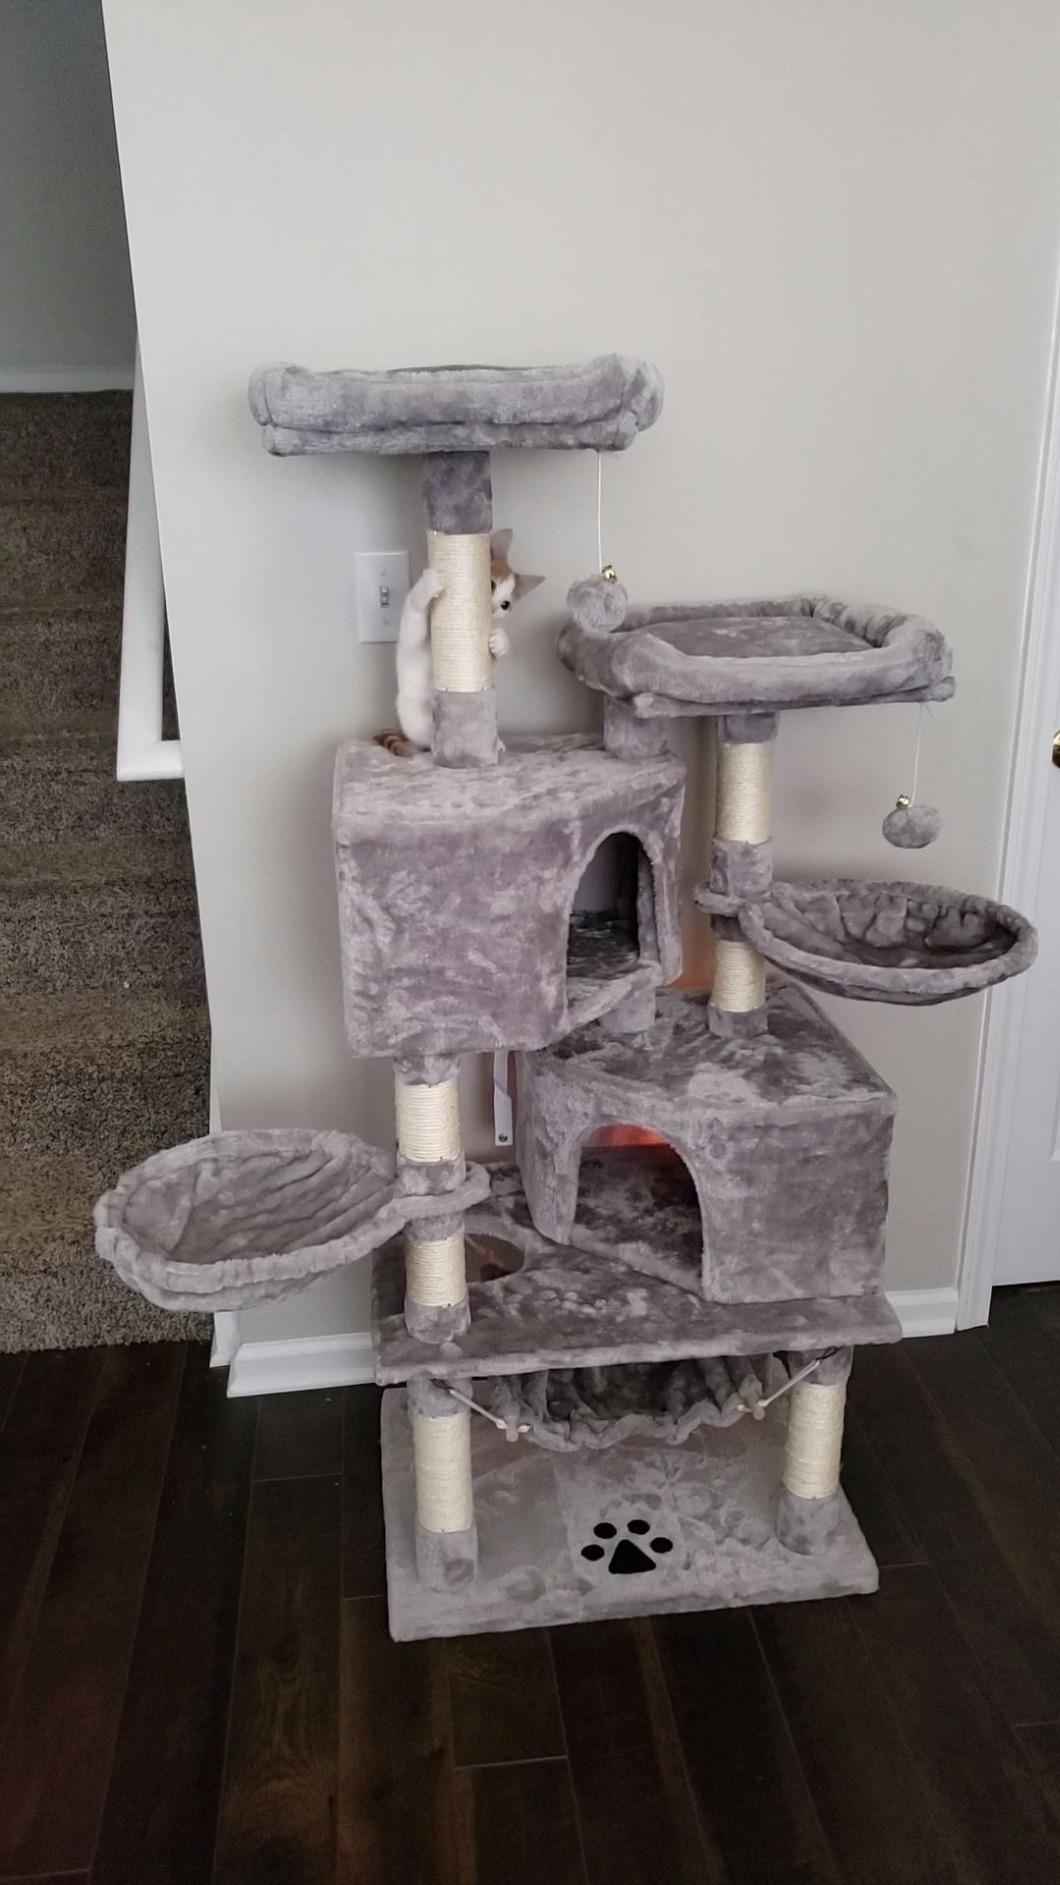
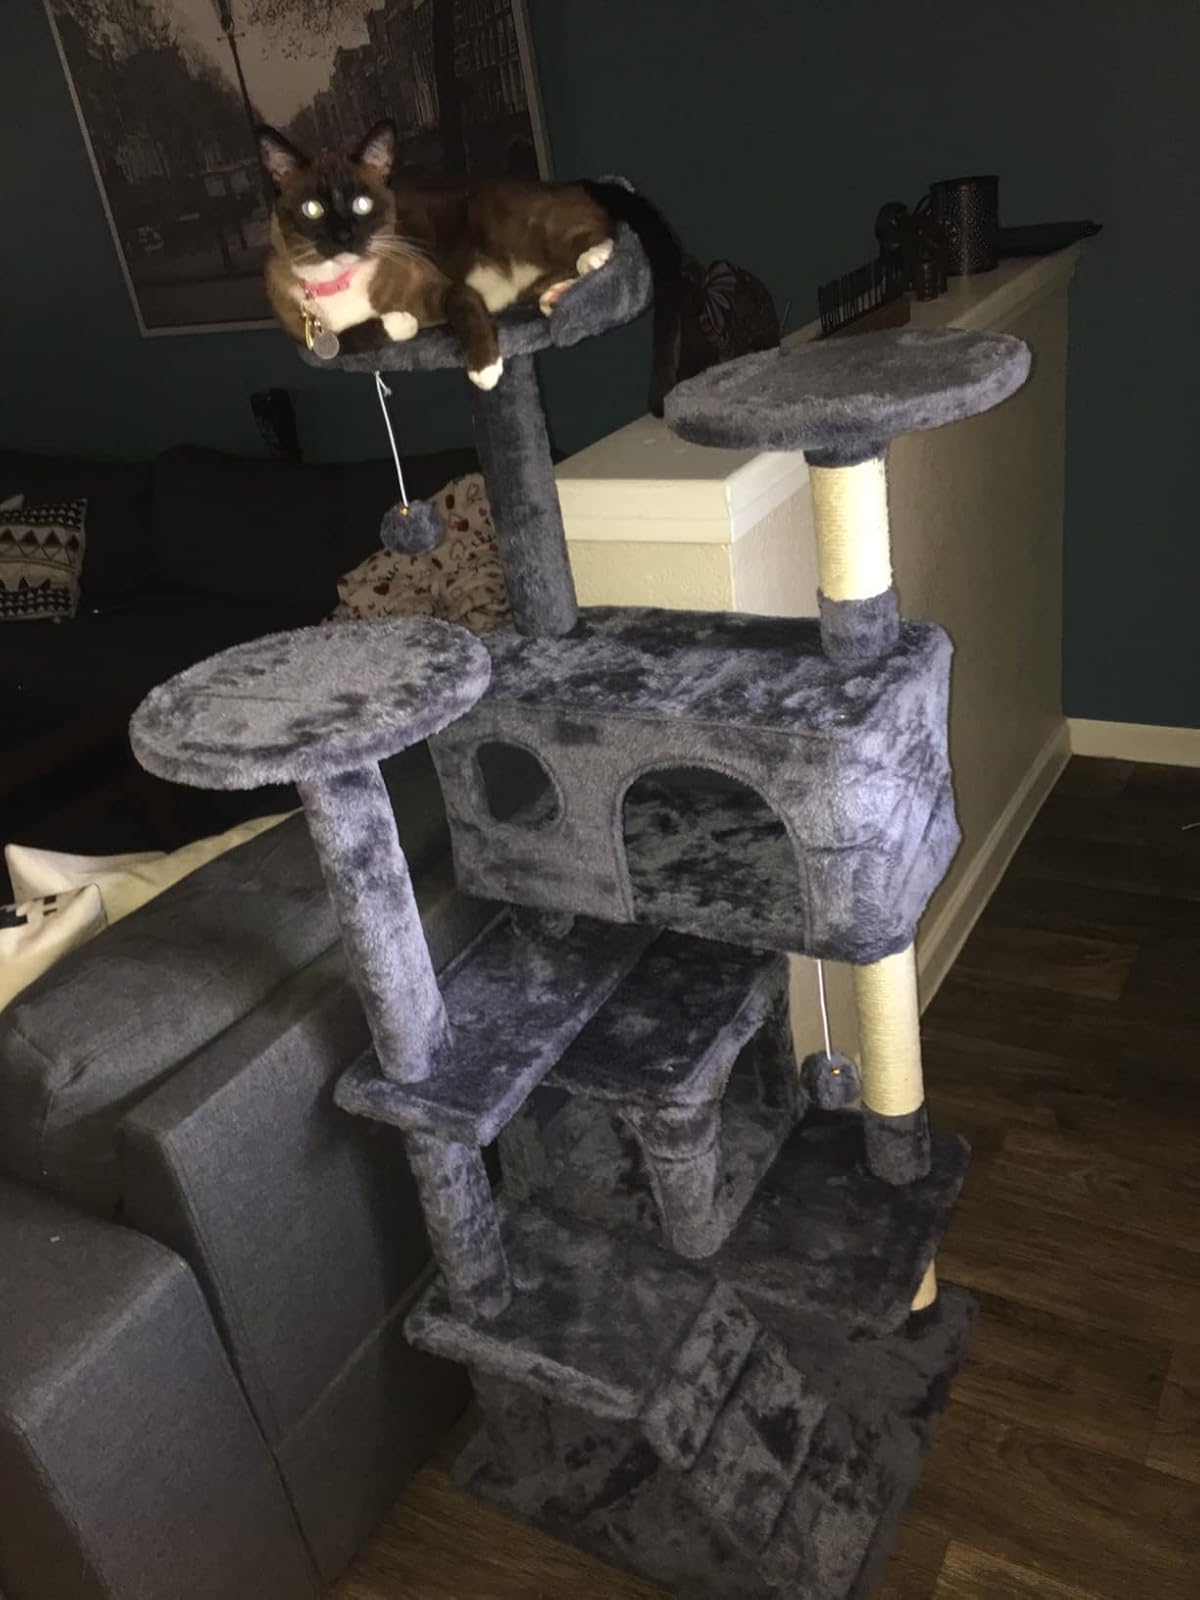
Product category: items_cat tree
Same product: no